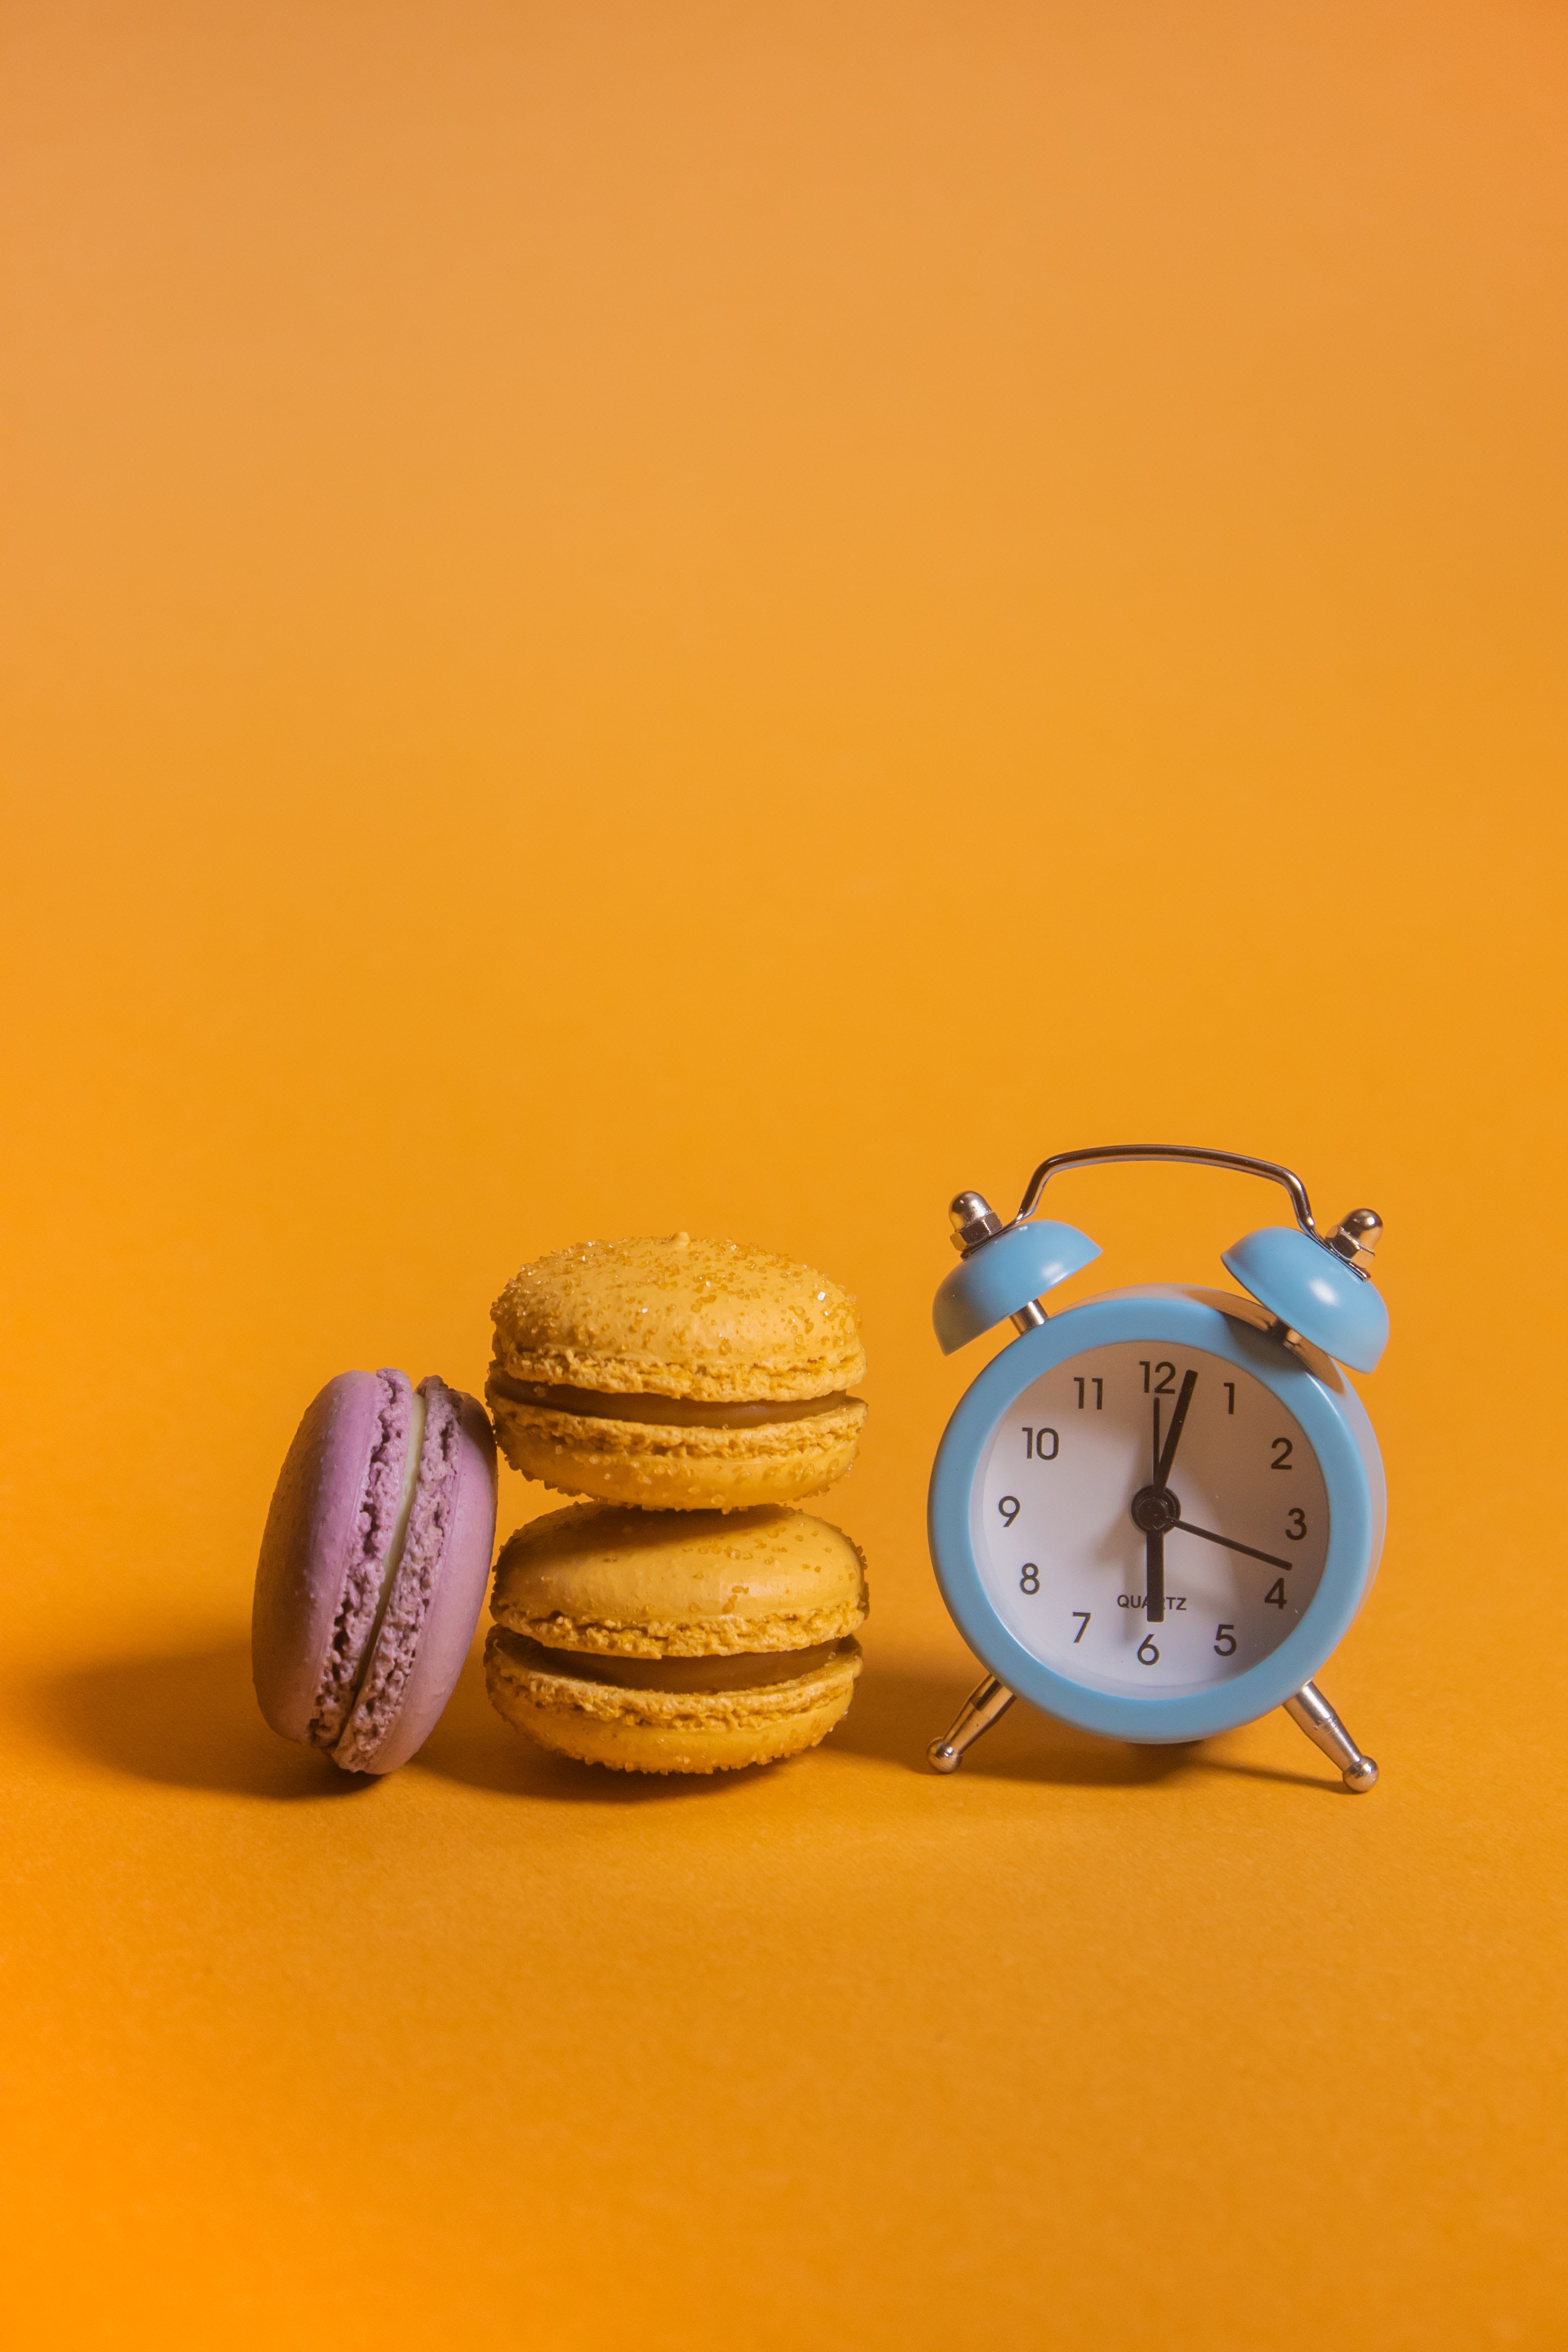
cake, food, table, tire, wood, clock, alarm clock, serveware, sports equipment, macaroon, circle, shelf, plate, automotive tire, landscape, ingredient, wheel, door, fashion accessory, illustration, art, hat, metal, still life photography, still life, measuring instrument, sweetness, macro photography, superfood, finger food, cuisine, pebble, quartz clock, baked goods, bivalve, home accessories, ceiling, shell, rock, sphere, dish, junk food, sand, glass, automotive wheel system